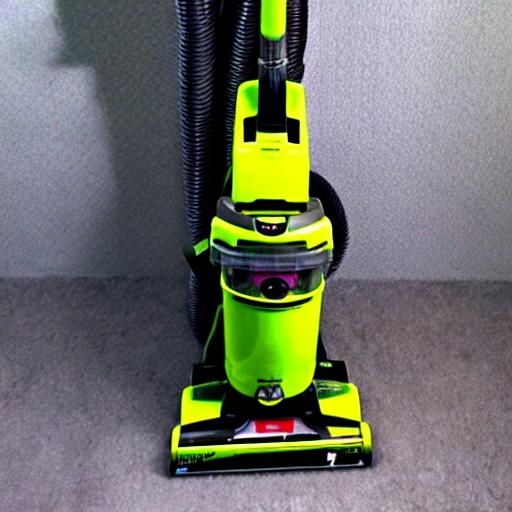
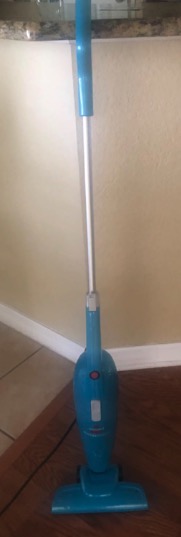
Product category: items_vacuum
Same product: no